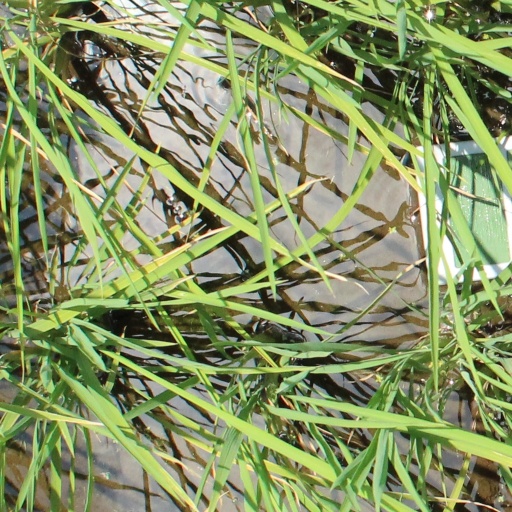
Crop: rice